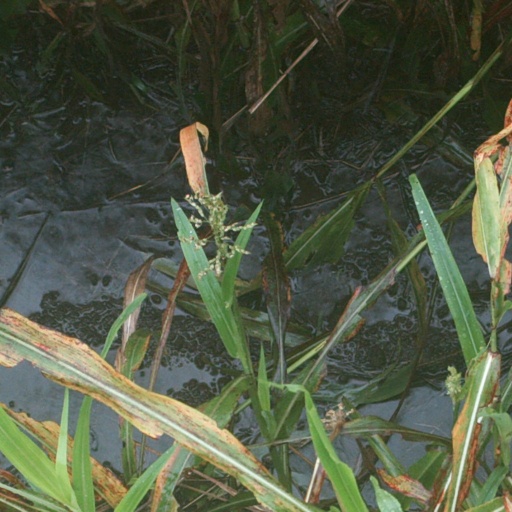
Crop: sorghum